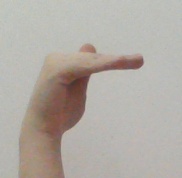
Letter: khaa